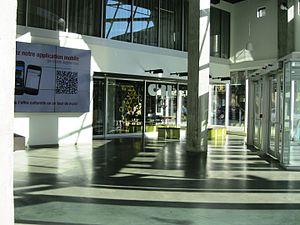
Studio de CIBL-FM 101,5, au 2-22 rue Sainte-Catherine Est, Montréal